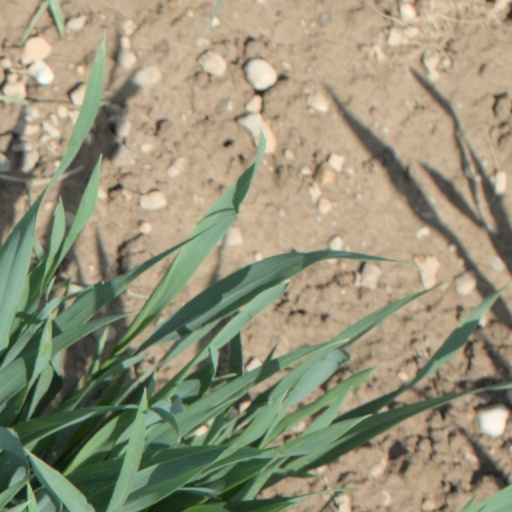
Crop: wheat